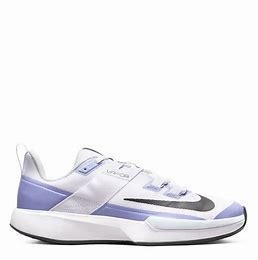
Brand: Nike
Model: Court Vapor Lite